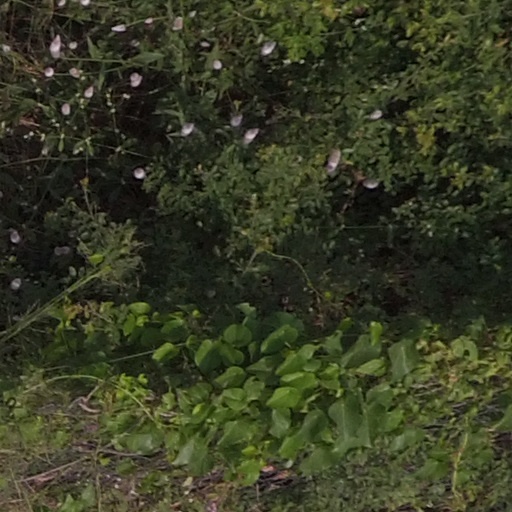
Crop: maize; corn